Chhipi

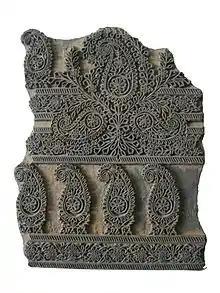
A traditional stencil used to block print fabrics

According to historians, the Chhipa were originally a warrior class or Kshatriya Rajput. They used to have a similar lifestyle like a Rajput in which